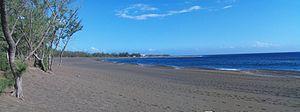
panorama de la plage de l'étang salé
La plage de L'Étang-Salé est l'une des principales plages de l'île de La Réunion, département d'outre-mer français dans l'océan Indien. Faite d'un sable noir d'origine volcanique qui devient rapidement brûlant au soleil, elle s'étire du nord-ouest au sud-est en commençant au niveau d'un petit cap, la pointe des Avirons, puis en se prolongeant quelques dizaines de mètres au-delà d'un second, la pointe des Sables. Ce faisant, elle s'étend de la frontière avec la commune des Avirons jusqu'au centre-ville de L'Étang-Salé, sur le territoire duquel elle est donc située.
Les plages de La Réunion sont des plages de l'océan Indien formées sur les côtes de La Réunion.